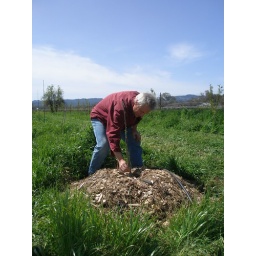
Doug explains the mounds built around each apple tree for protection